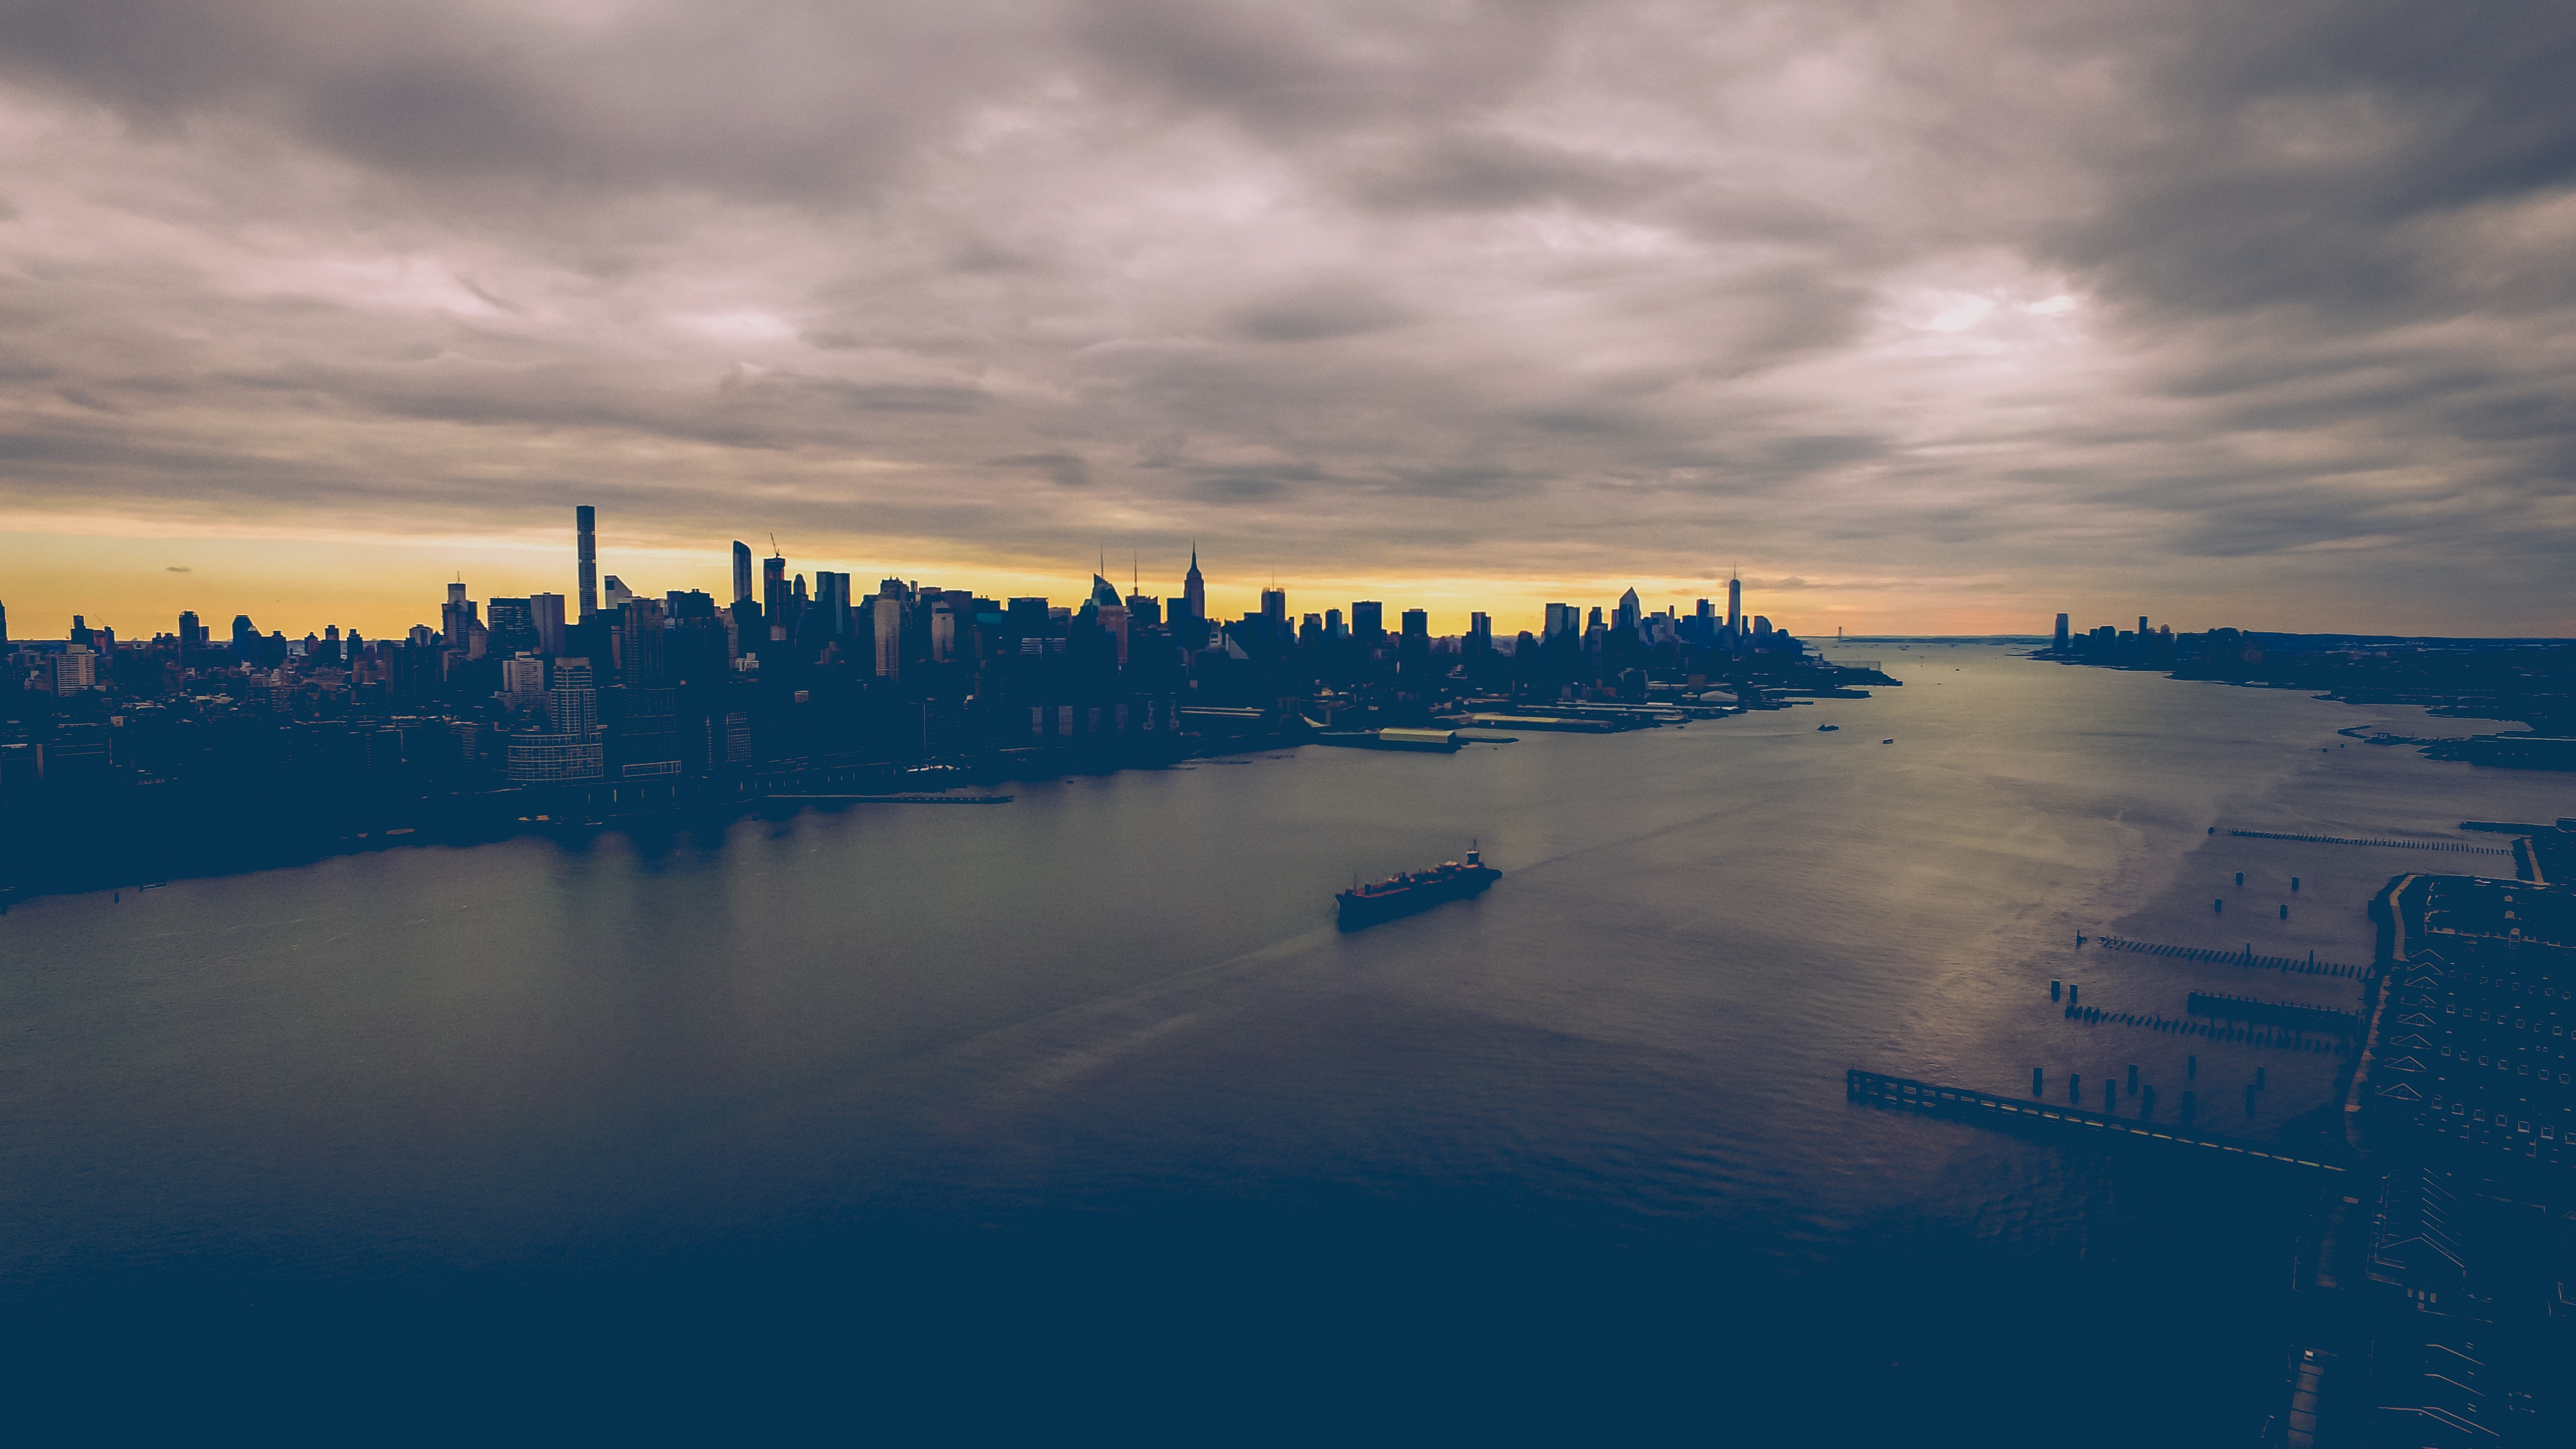
landscape, sea, coast, water, ocean, horizon, snow, winter, light, cloud, architecture, sky, sun, sunrise, sunset, skyline, sunlight, morning, wave, lake, dawn, city, pier, river, cityscape, travel, dusk, evening, reflection, vehicle, bay, outdoors, atmospheric phenomenon, atmosphere of earth